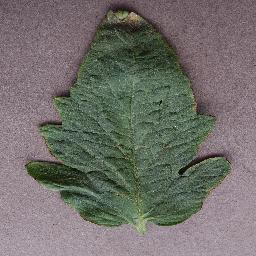
Label: Tomato___Target_Spot